Laguna Seca (Santa Clara County)

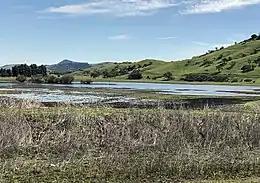
Laguna Seca in February, 2019, the largest seasonal freshwater lake in Santa Clara County, courtesy of Gary Jahns

Laguna Seca (Spanish for "Dry Lake") is a seasonal lake located in south Santa Clara Valley in the Coyote Valley, an area critical to wildlife as the narrowest corridor connecting Mt. Hamilton and the Diablo Range on the east to the foothills of the Santa Cruz Mountains to the west. It is the largest freshwater wetland in Santa Clara County, California and lies between Tulare Hill and the Santa Teresa Hills just west of Santa Teresa Boulevard and north of Bailey Avenue. Laguna Seca is fed by Fisher Creek. A man-made channel extends Fisher Creek to Coyote Creek.